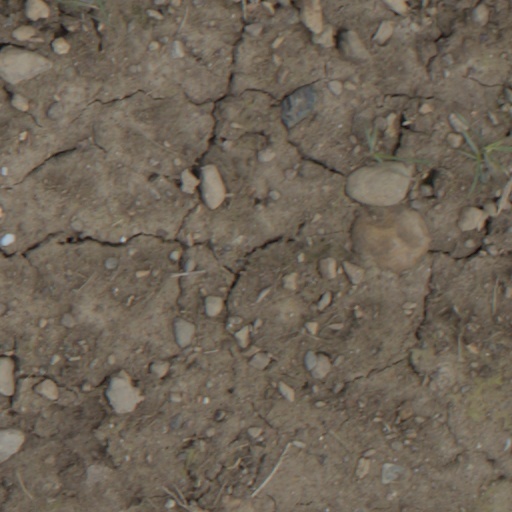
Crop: wheat